Bayeux Tapestry

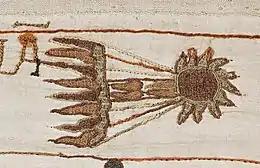
Detail of Halley's Comet

A star with a streaming tail, now known to be Halley's Comet, then appears. At this point, the lower border of the tapestry shows a fleet of ghost-like ships thus hinting at a future invasion. The news of Harold's coronation is taken to Normandy, whereupon we are told that William is ordering a fleet of ships to be built although it is Bishop Odo shown issuing the instructions. The invaders reach England, and land unopposed. William orders his men to find food, and a meal is cooked. A house is burnt by two soldiers, which may indicate some ravaging of the local countryside on the part of the invaders, and underneath, on a smaller scale than the arsonists, a woman holds her boy's hand as she asks for humanity. News is brought to William. The Normans build a motte and bailey at Hastings to defend their position. Messengers are sent between the two armies, and William makes a speech to prepare his army for battle.